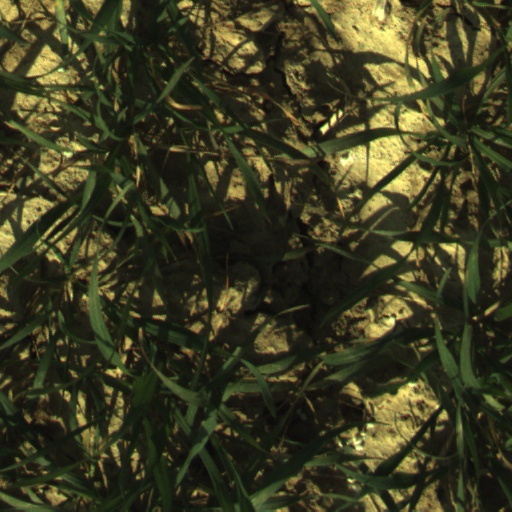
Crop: wheat